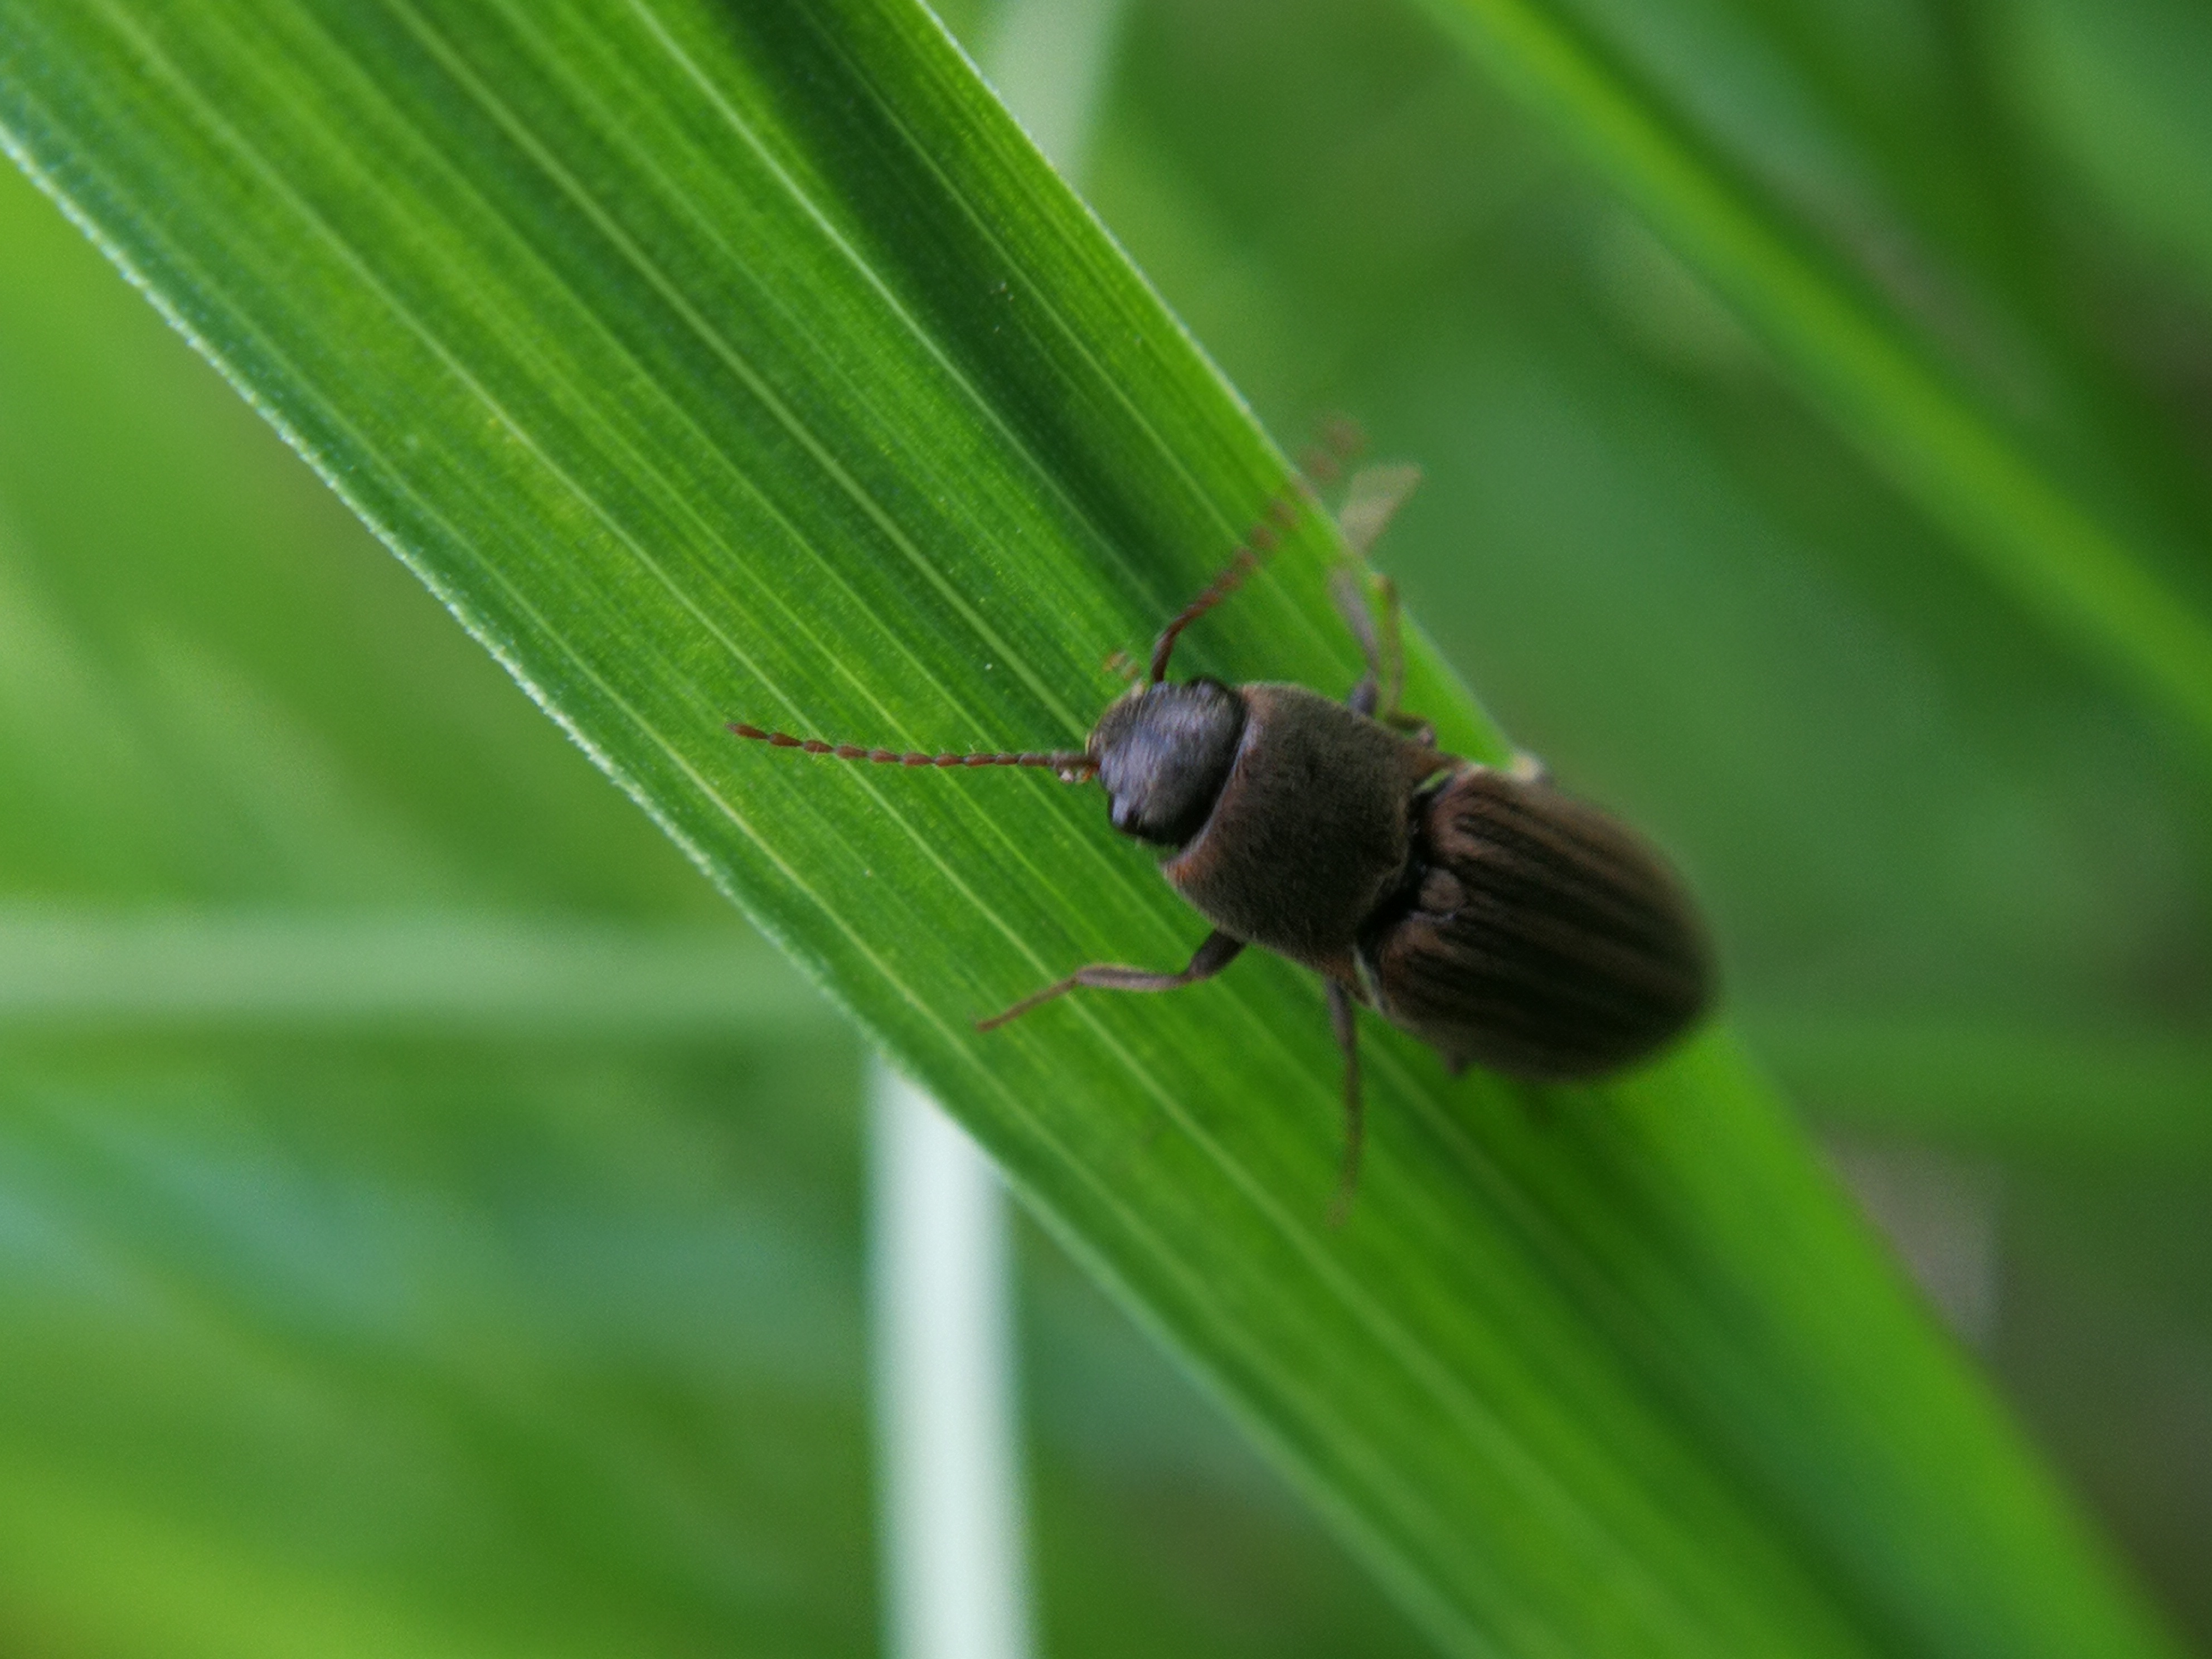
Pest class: clickbeetles_wireworms